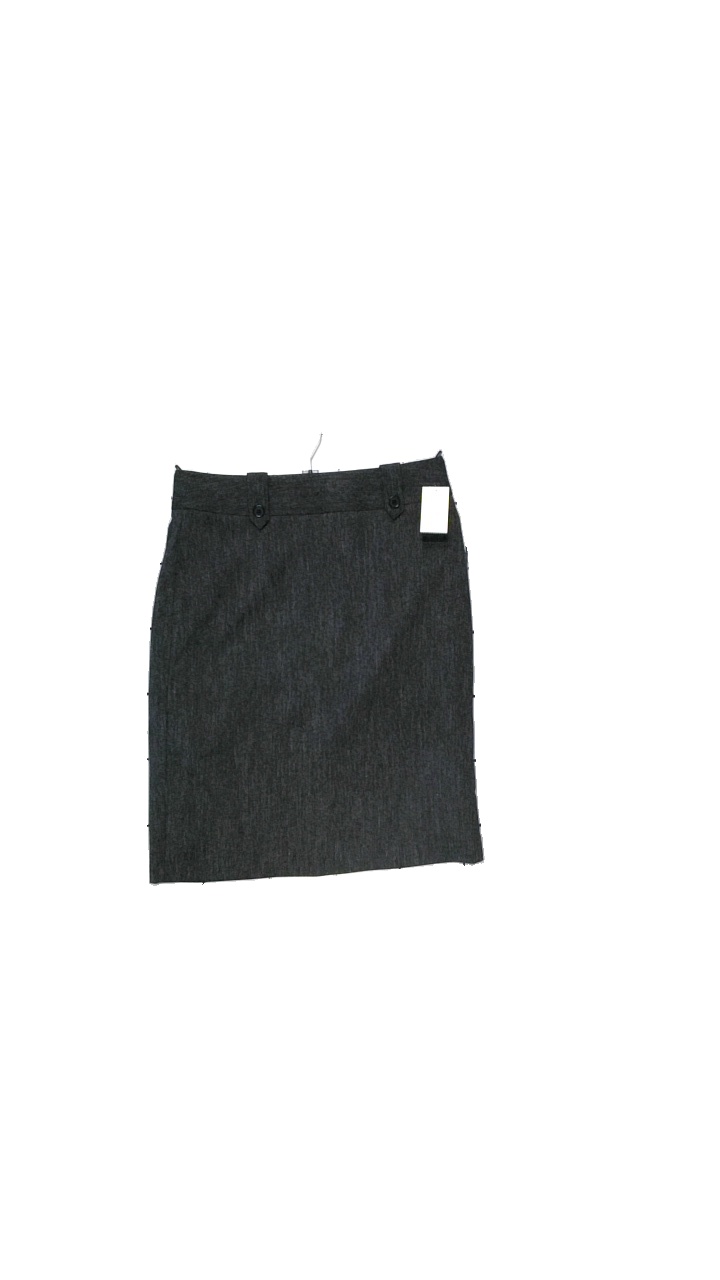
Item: Skirt (Ladies)
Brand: Cappuchini
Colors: Grey
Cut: Regular
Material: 80%POlyester,18%Viscose,2%Elastane
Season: All
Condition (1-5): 4
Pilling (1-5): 3
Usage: Reuse
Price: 50-100